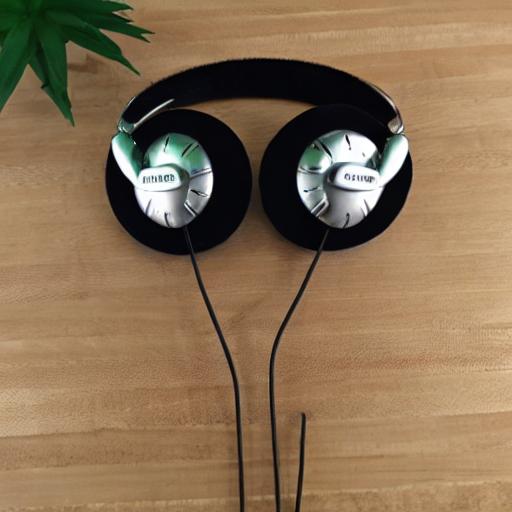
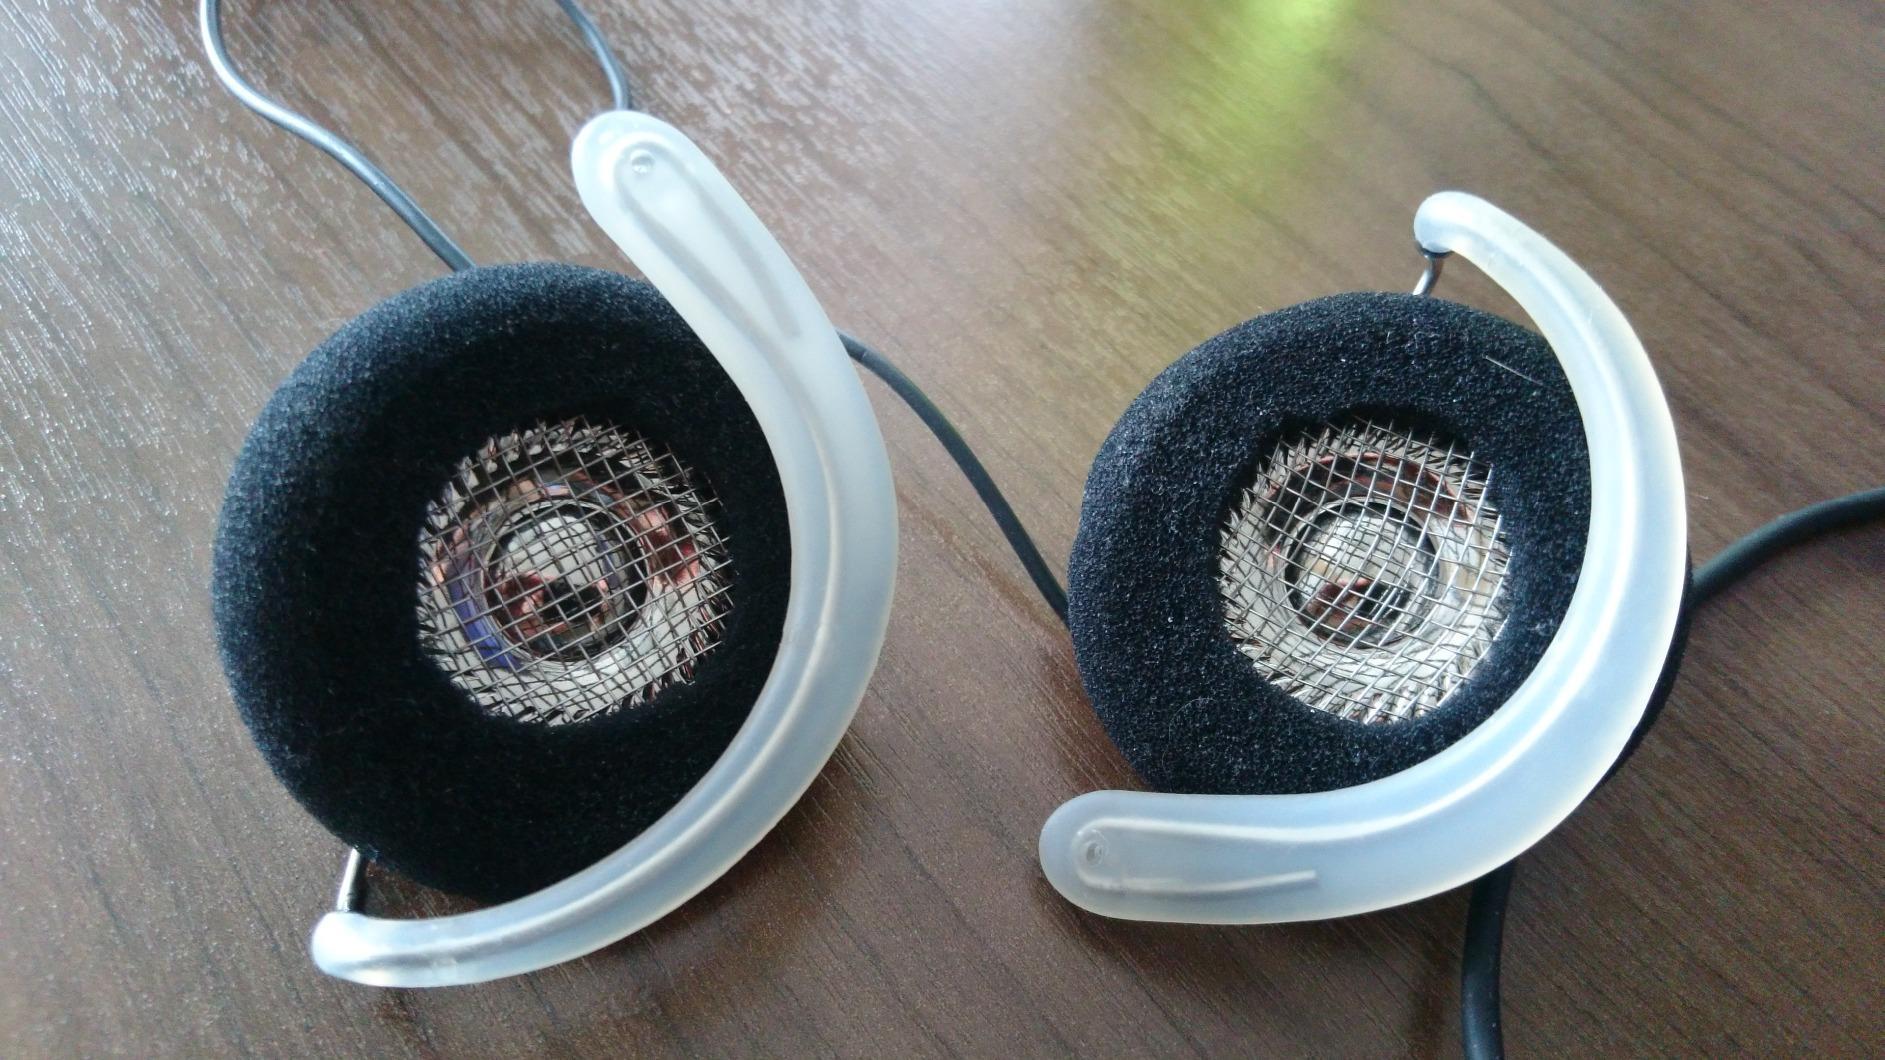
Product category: headphones
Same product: no